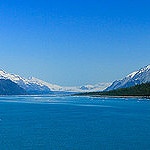
Label: glacier